Live electronic music

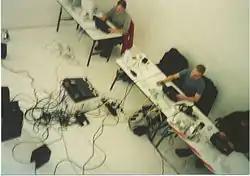
Farmers Manual 2002, performing laptronica

Laptronica is a form of live electronic music or computer music in which laptops are used as musical instruments. The term is a portmanteau of "laptop computer" and "electronica". The term gained a certain degree of currency in the 1990s and is of significance due to the use of highly powerful computation being made available to musicians in highly portable form, and therefore in live performance. Many sophisticated forms of sound production, manipulation and organization (which had hitherto only been available in studios or academic institutions) became available to use in live performance, largely by younger musicians influenced by and interested in developing experimental popular music forms. A combination of many laptops can be used to form a laptop orchestra.